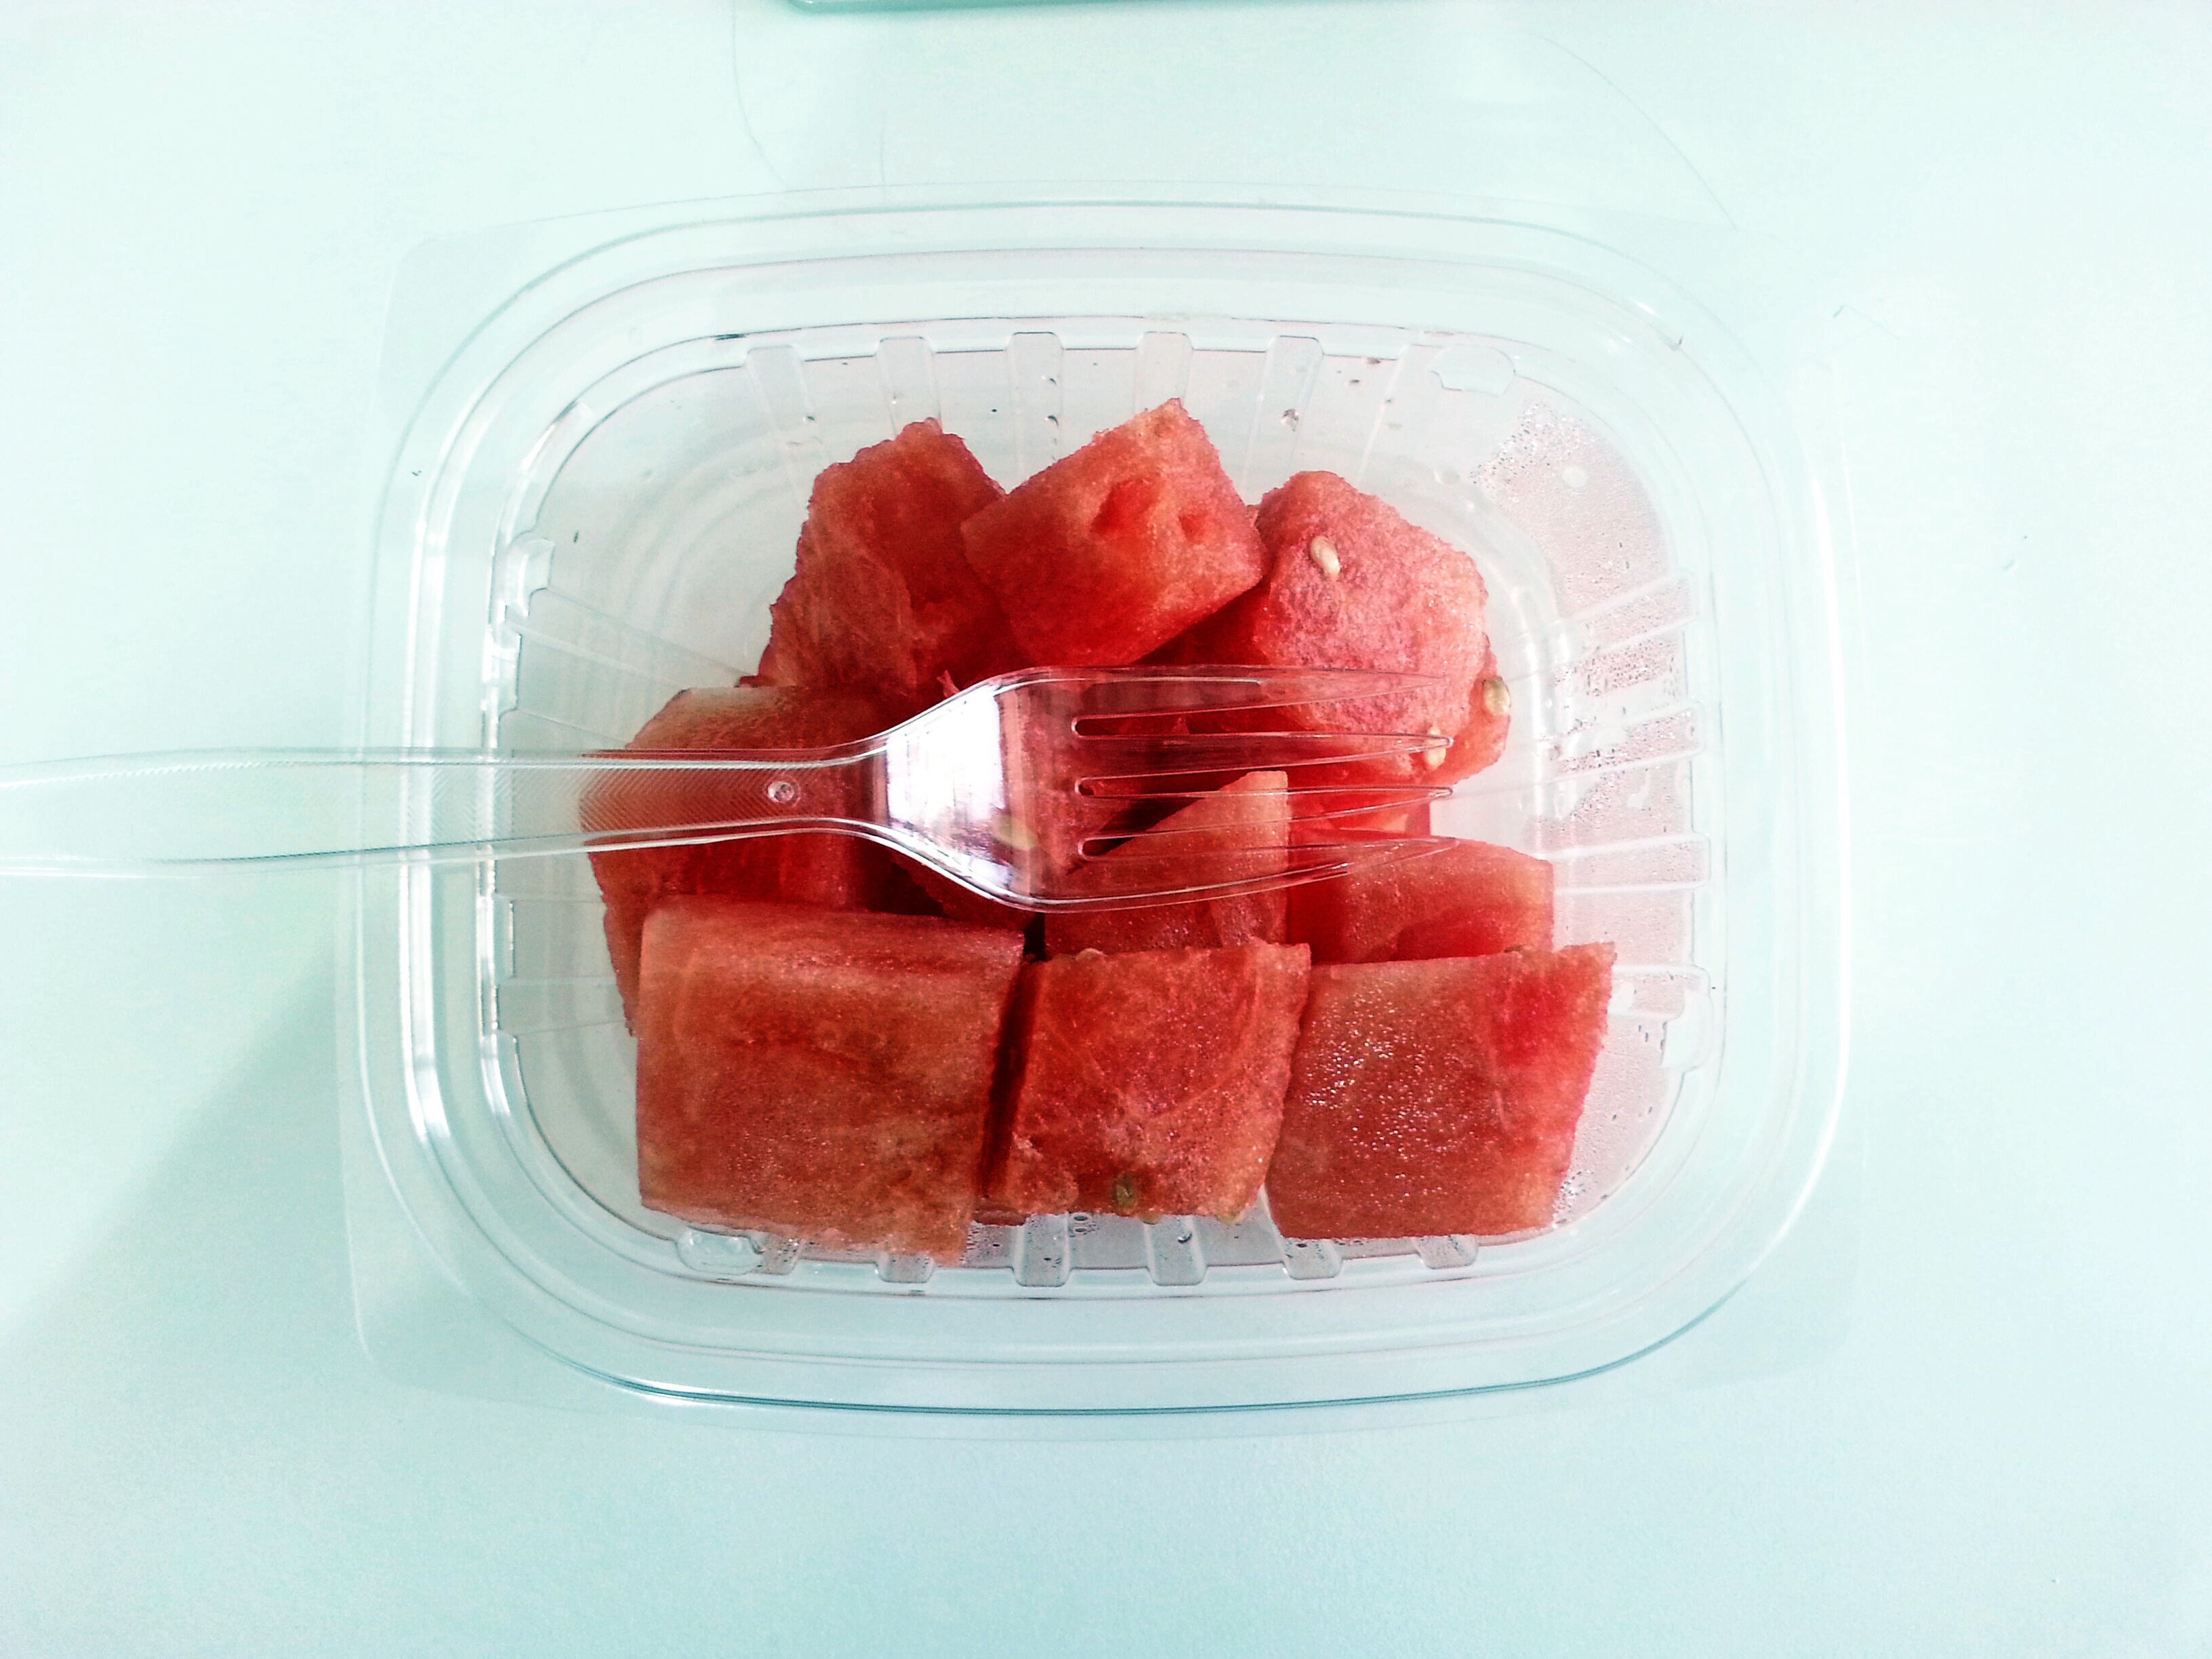
fork, plant, raspberry, fruit, plastic, petal, ripe, food, produce, fresh, snack, dessert, eat, watermelon, strawberry, cut, slices, nutrition, container, fruits, vegetarian, refreshment, strawberries, melon, flowering plant, land plant, gelatin dessert, diced, citrullus lanatus